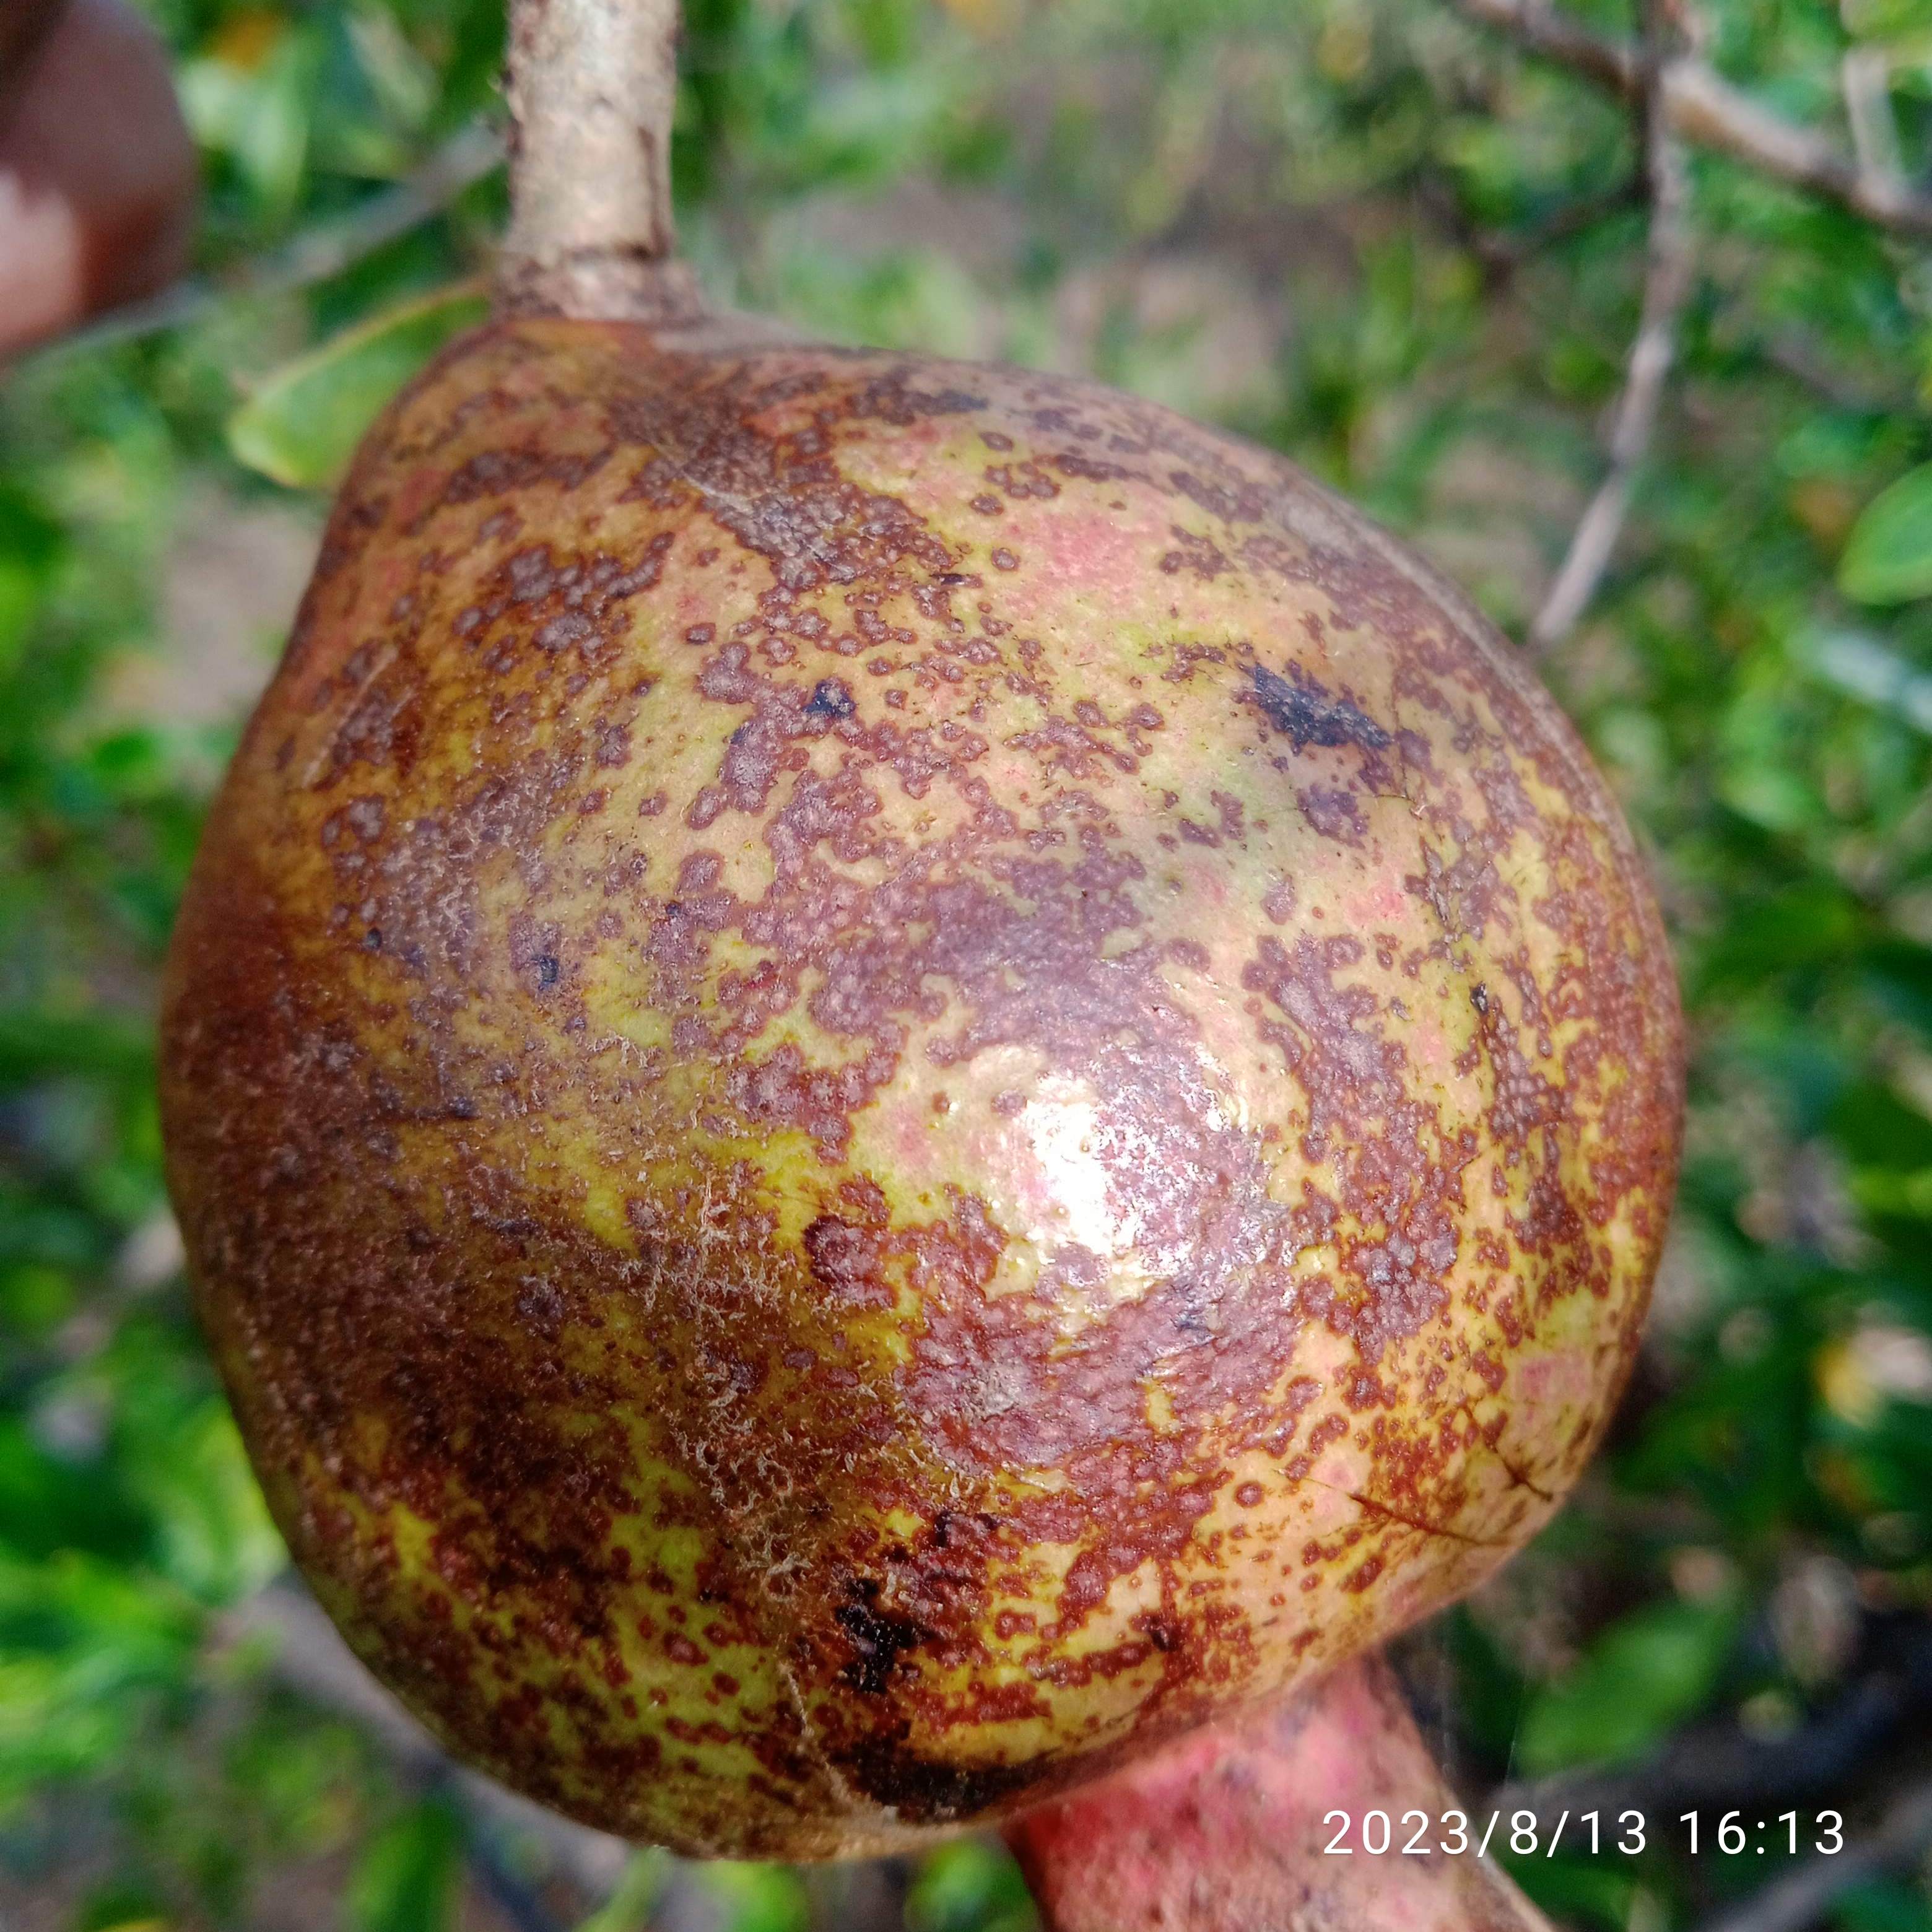
Label: Cercospora